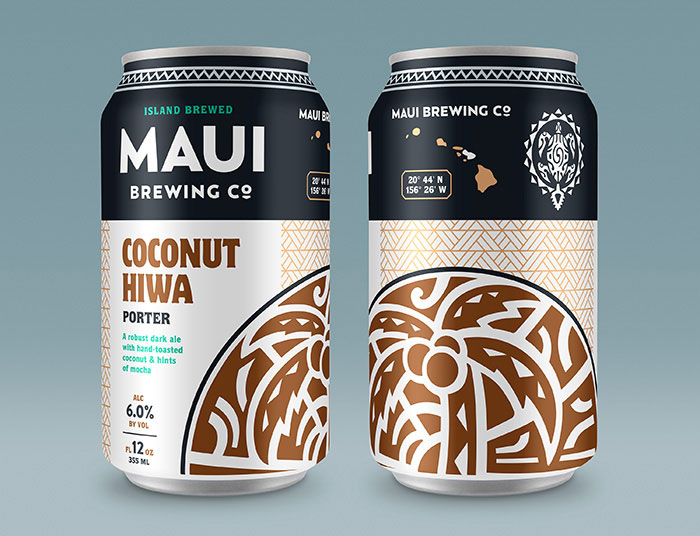
Label: metal